Gavà Museum and the Gavà Mines Archaeological Park

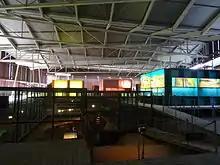
Gavà Mines Archaeological Park

The Gavà Mines Archaeological Park, opened in 2007, allows one to visit the site of the Gavà prehistoric mines, the oldest gallery of mines in Europe, which were used to mine variscite.